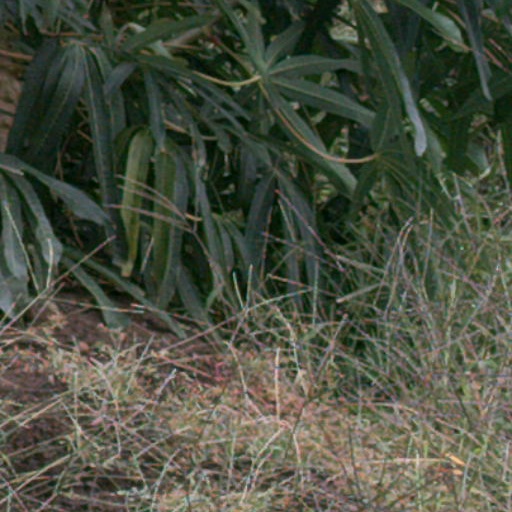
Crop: cassava